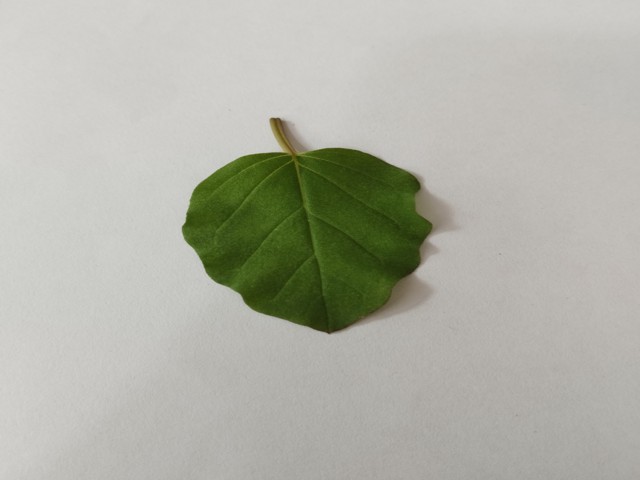
Plant: punarnava